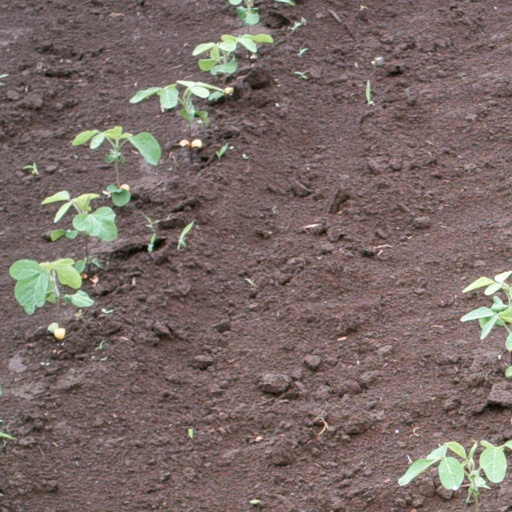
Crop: soybean